Hurricane Joan–Miriam

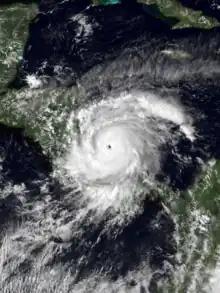
Hurricane Joan near peak intensity on October 21 east of Costa Rica

Hurricane Joan was a long lived and powerful tropical cyclone that caused death and destruction in over a dozen countries in the Caribbean and Central America. Moving on a due west course for nearly two weeks in October 1988, Hurricane Joan caused widespread flooding and over 200 deaths after moving into Central America. Widespread suffering and economic crises were exacerbated by Joan, primarily across Nicaragua, as heavy rains and high winds impacted those near the hurricane's path.